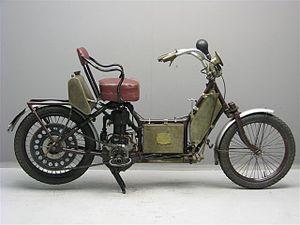
Auto-Fauteuil est une entreprise française qui a créé le premier véhicule appartenant à la classe des scooters en 1902. Fondée par Georges Gauthier à Blois, elle a été active de 1902 à 1920.
Liste chronologique d'inventions françaises.